Gon (video game)

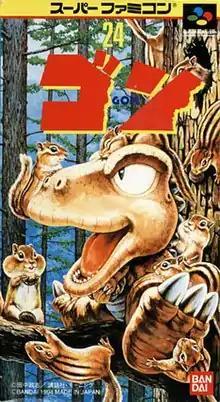

is a side-scrolling platform game for the Super Famicom published by Bandai in 1994. The game is an adaptation of the manga series "Gon" by Masashi Tanaka, about the daily life of a dinosaur named Gon.